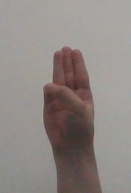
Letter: thaa